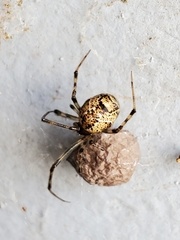
Species: Parasteatoda_tepidariorum